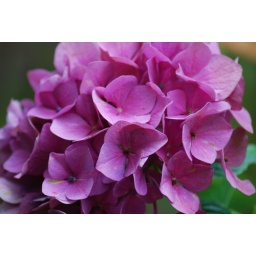
took this shot on the ground in the wet grass in my backgarden